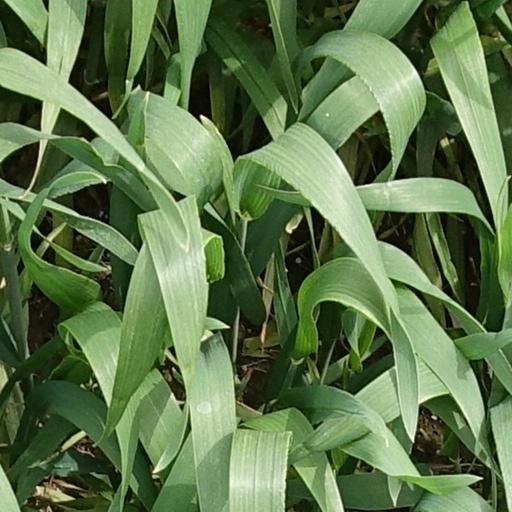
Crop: wheat